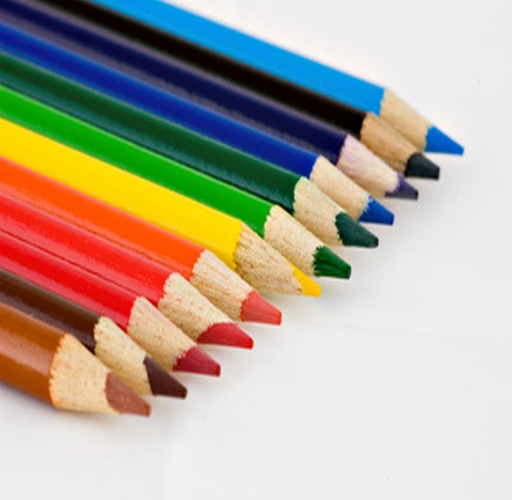
create a realistic tree using a mixture of different colored pencils .